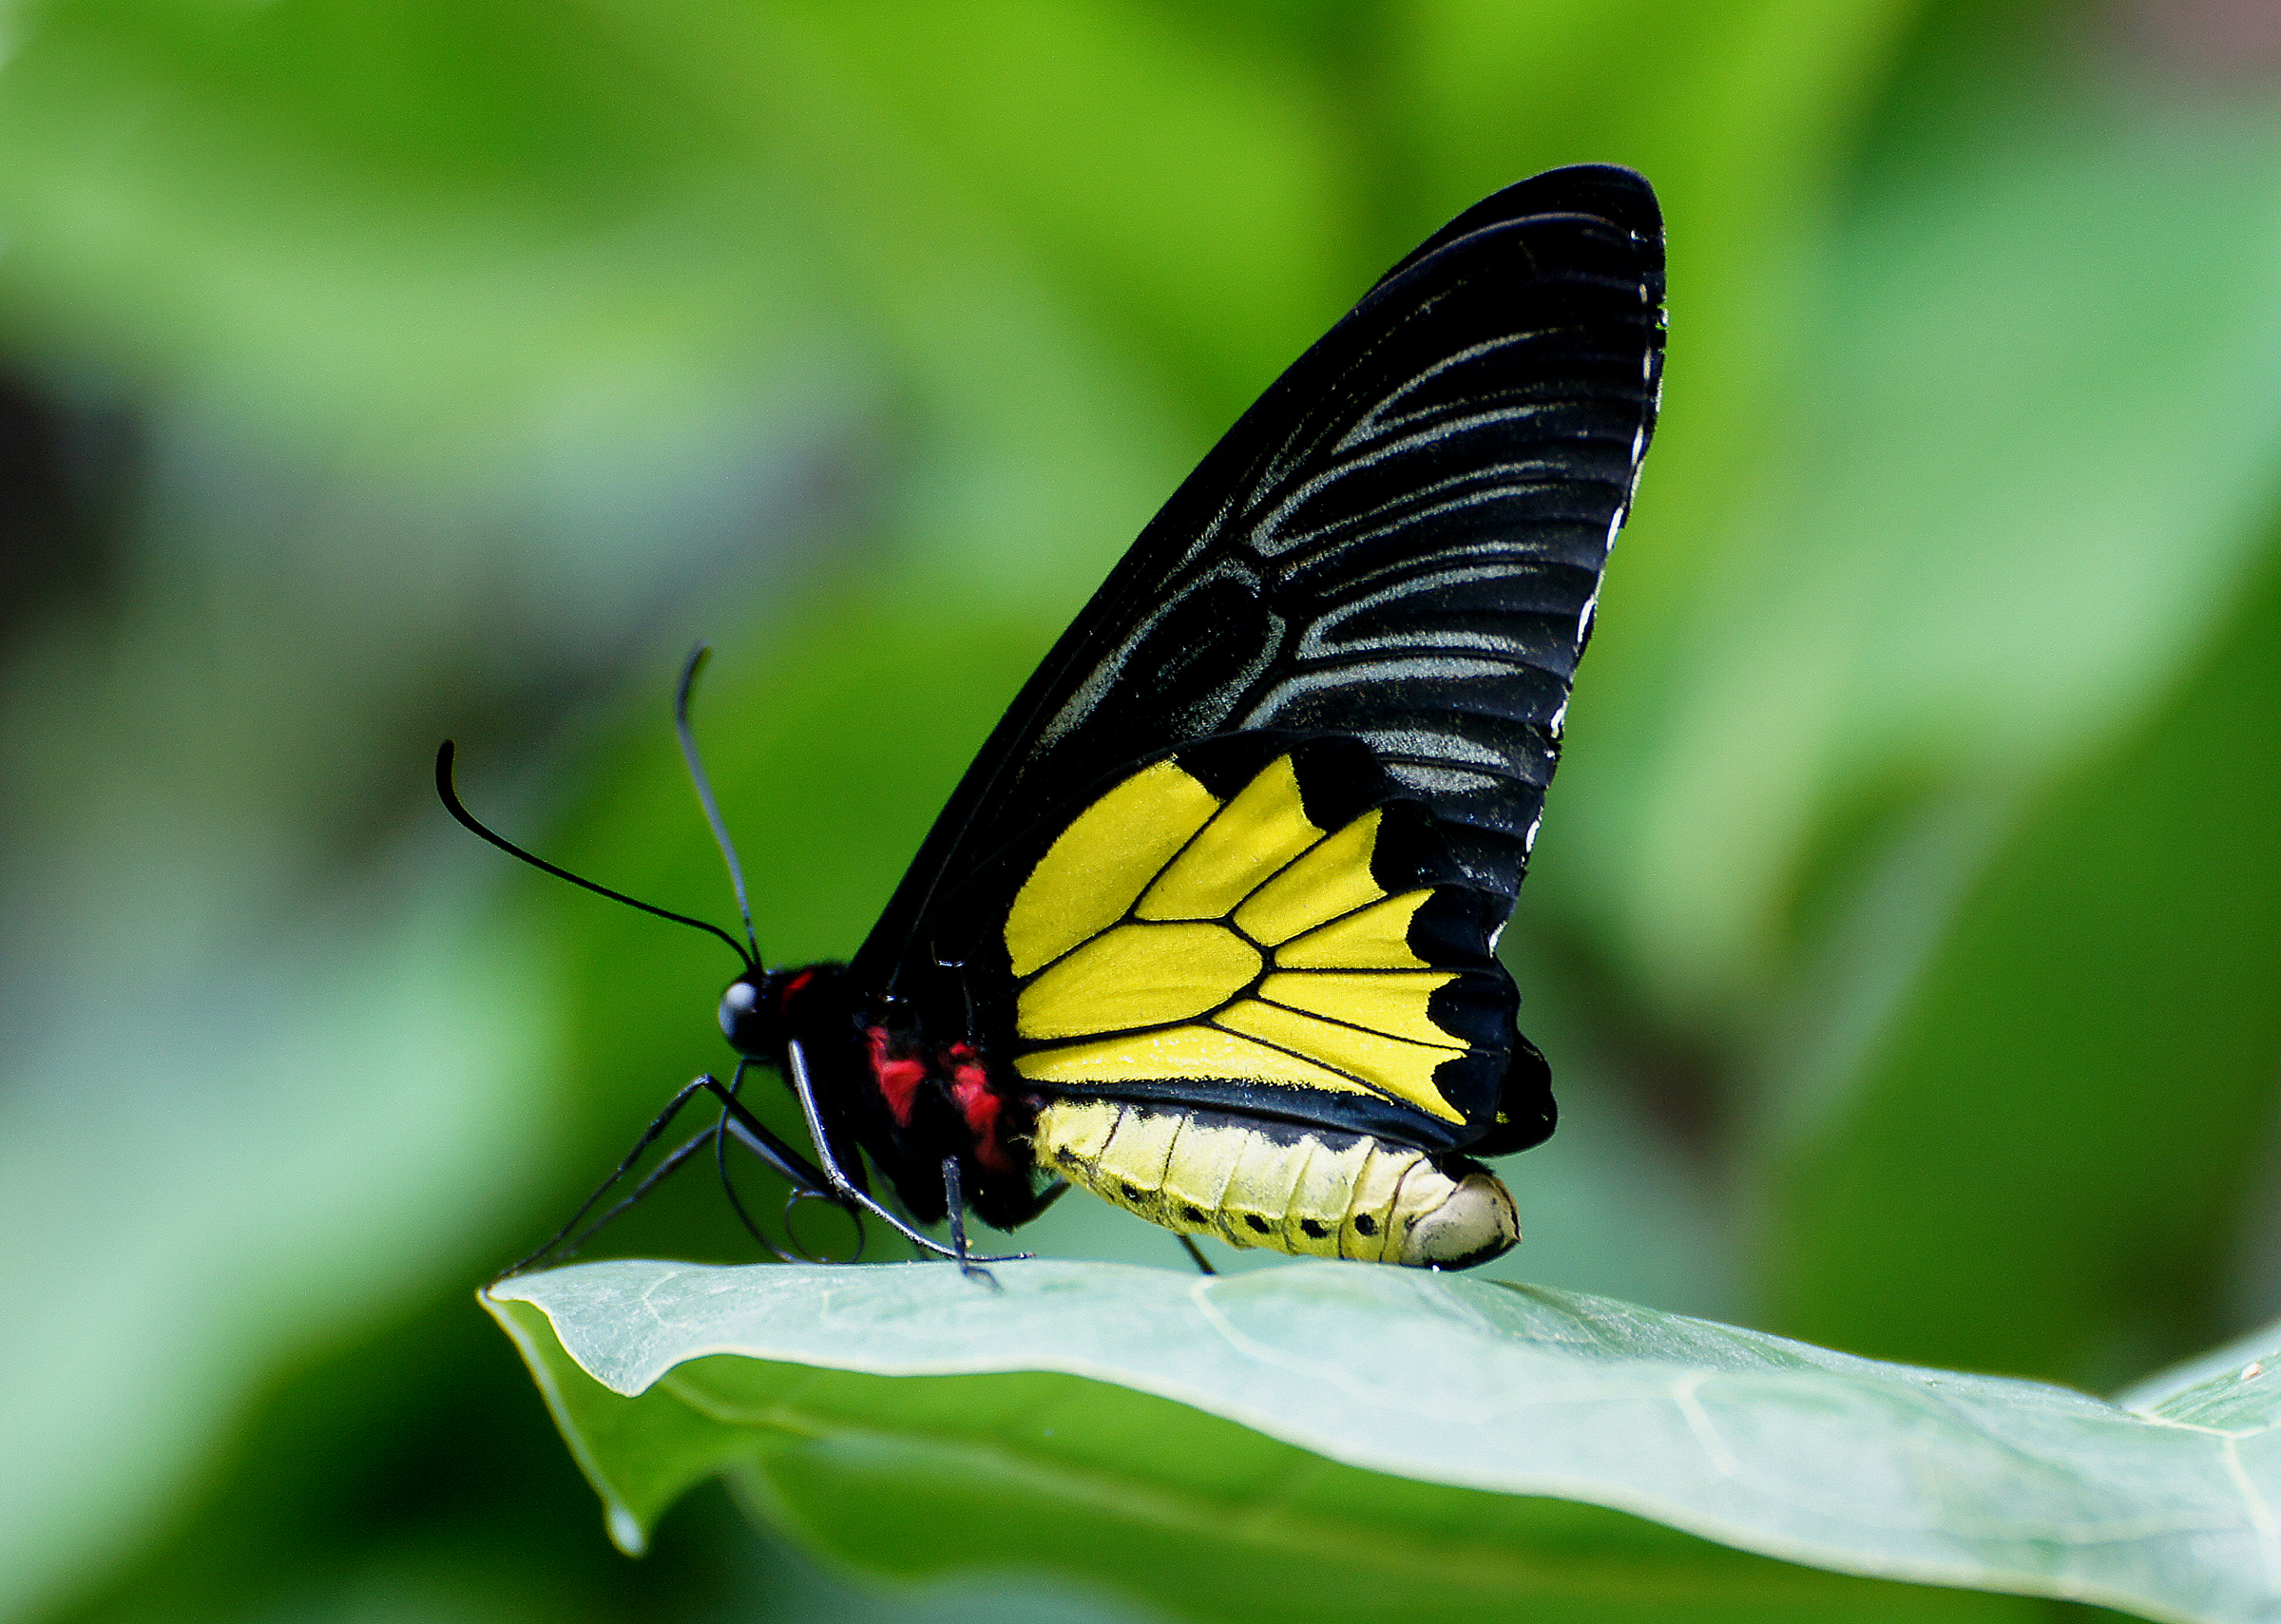
nature, wing, photography, leaf, flower, wildlife, green, insect, macro, butterfly, yellow, flora, fauna, invertebrate, close up, lepidoptera, butterflies, flickrsbestcreatures, macro photography, arthropod, pollinator, moths and butterflies, lycaenid